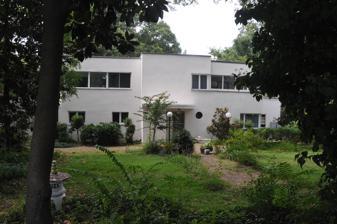
Building: Dillard-Gamble Houses
Country: United States of America
Year built: 1917
Historic houses in North Carolina, United States United States historic place Dillard-Gamble Houses U.S. National Register of Historic Places March 2007 Show map of North Carolina Show map of the United States Location 1311 and 1307 N. Mangum St., Durham, North Carolina Coordinates 36°0′32″N 78°53′38″W / 36.00889°N 78.89389°W / 36.00889; -78.89389 Area 1.1 acres (0.45 ha) Built 1917 ( 1917 ) Architect Milburn, Heister & Company ; Greene & Rogers Architectural style Colonial Revival, International Style NRHP reference No. 79003333 Added to NRHP January 19, 1979 Dillard-Gamble Houses are two historic homes located at Durham , Durham County, North Carolina .  One house is in the Colonial Revival style and the other is in the International Style . It was listed on the National Register of Historic Places in 1979. References